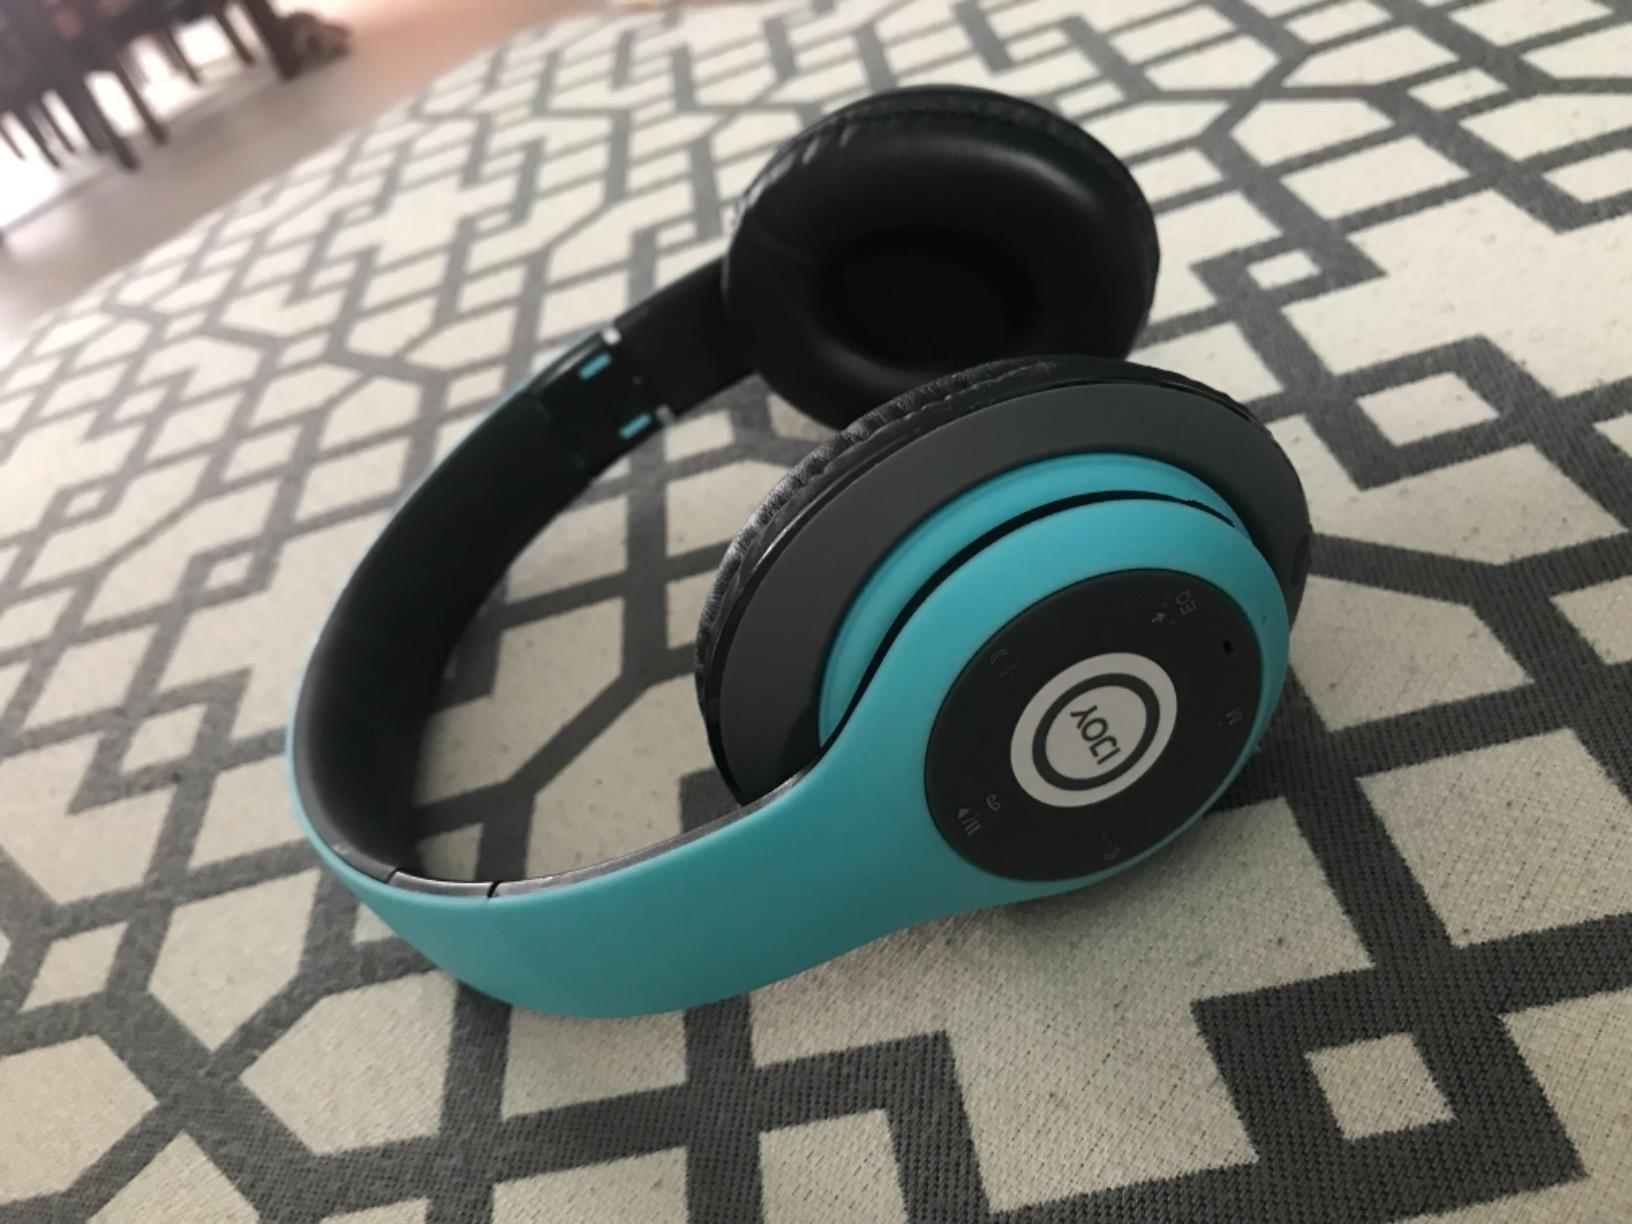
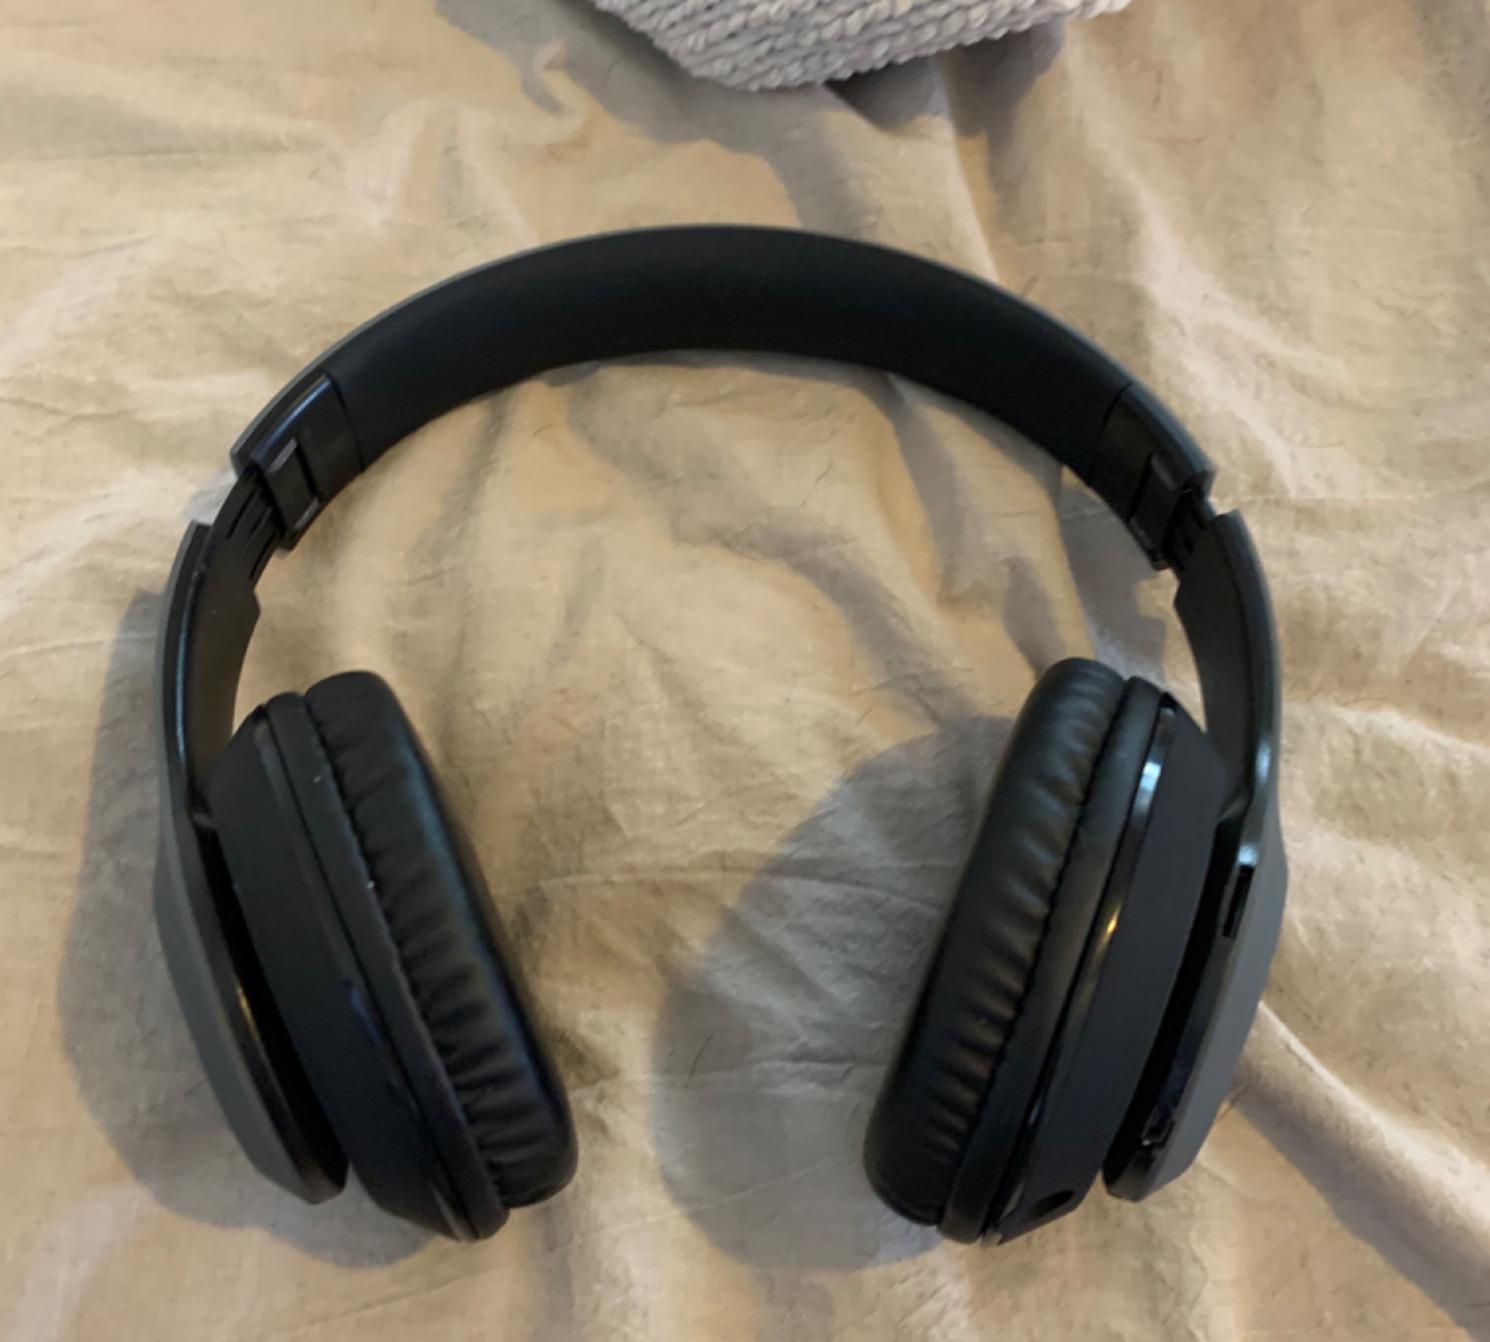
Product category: headphones
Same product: no